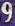
Number: 9